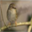
Label: bird